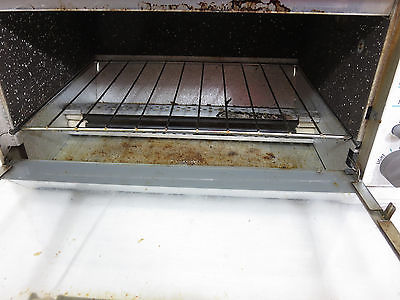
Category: toaster